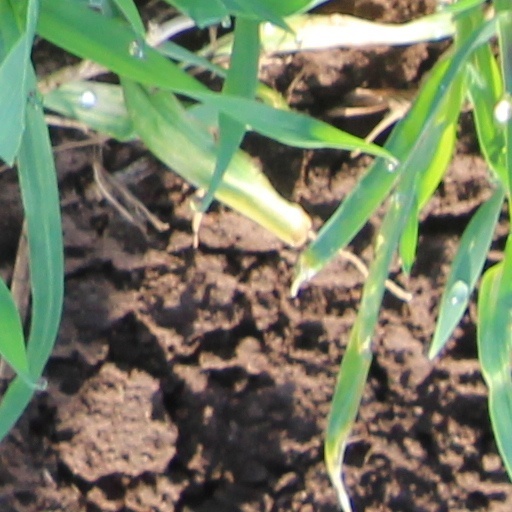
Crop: wheat